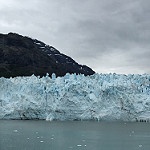
Scene: Outdoor